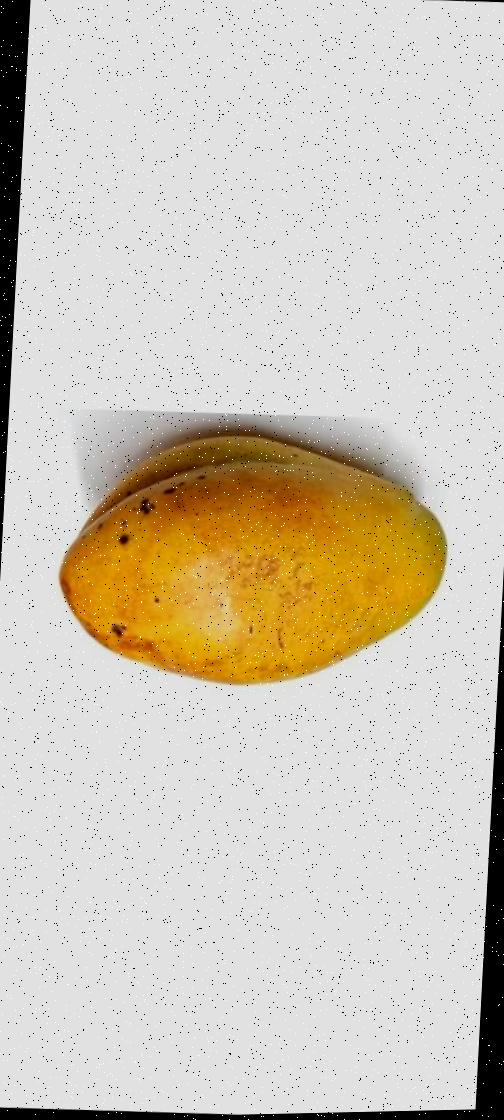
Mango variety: Bari-11